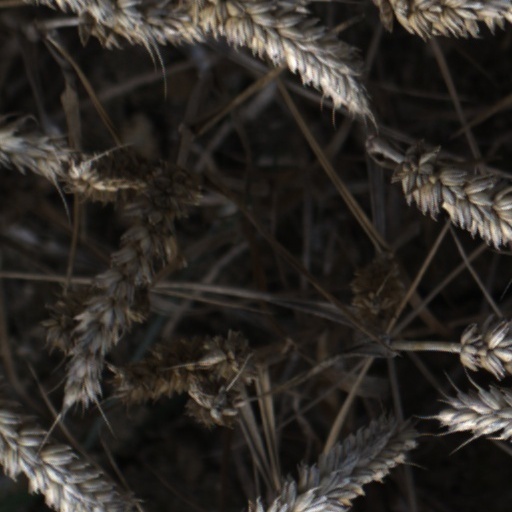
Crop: wheat